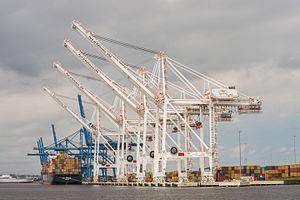
Sur écoute est une série télévisée dramatique criminelle américaine, créée par David Simon et coécrite avec Ed Burns, diffusée sur HBO du 2 juin 2002 au 9 mars 2008. Elle s'étend sur 5 saisons et 60 épisodes. L'idée originelle de la série est de réaliser un drame policier librement inspiré de l'expérience de Burns, ancien officier de la brigade criminelle de la police de Baltimore et professeur d'école publique, et du travail d'investigation de Simon, journaliste et écrivain.